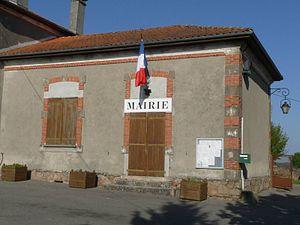
mairie de Mouzon, Charente, France
Mouzon est une commune du Sud-Ouest de la France, située dans le département de la Charente.